Igreja da Penha Longa

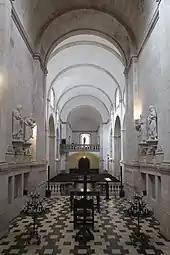
Cardinal-King Henry I of Portugal built the interior of the church at Penha Longa.

Igreja da Penha Longa is a church in Linhó, Sintra, Portugal. It is classified as a National Monument.